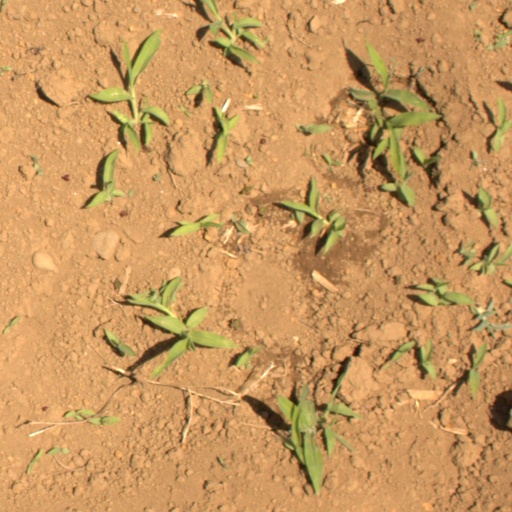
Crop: Jerusalem artichoke